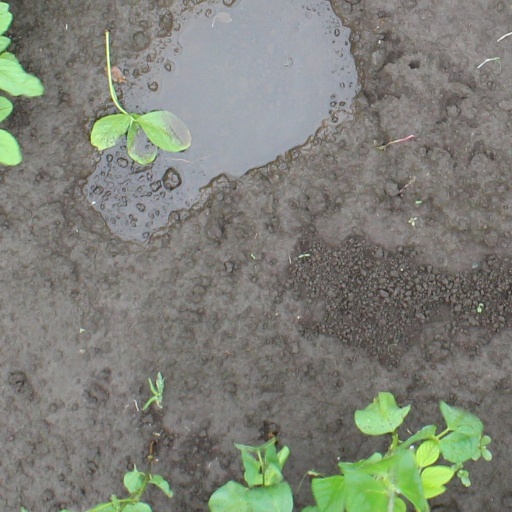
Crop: soybean